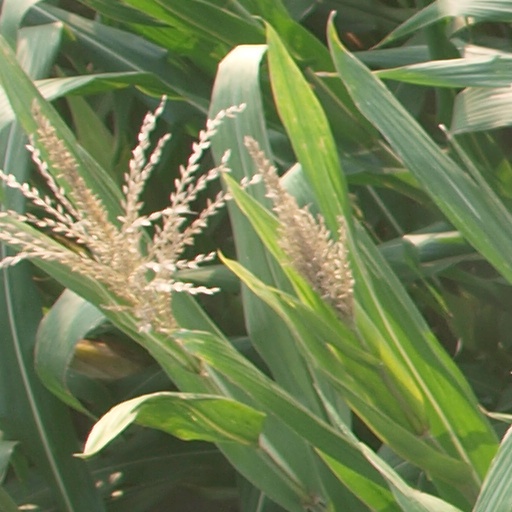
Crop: maize; corn